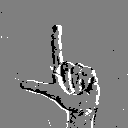
ASL letter: l